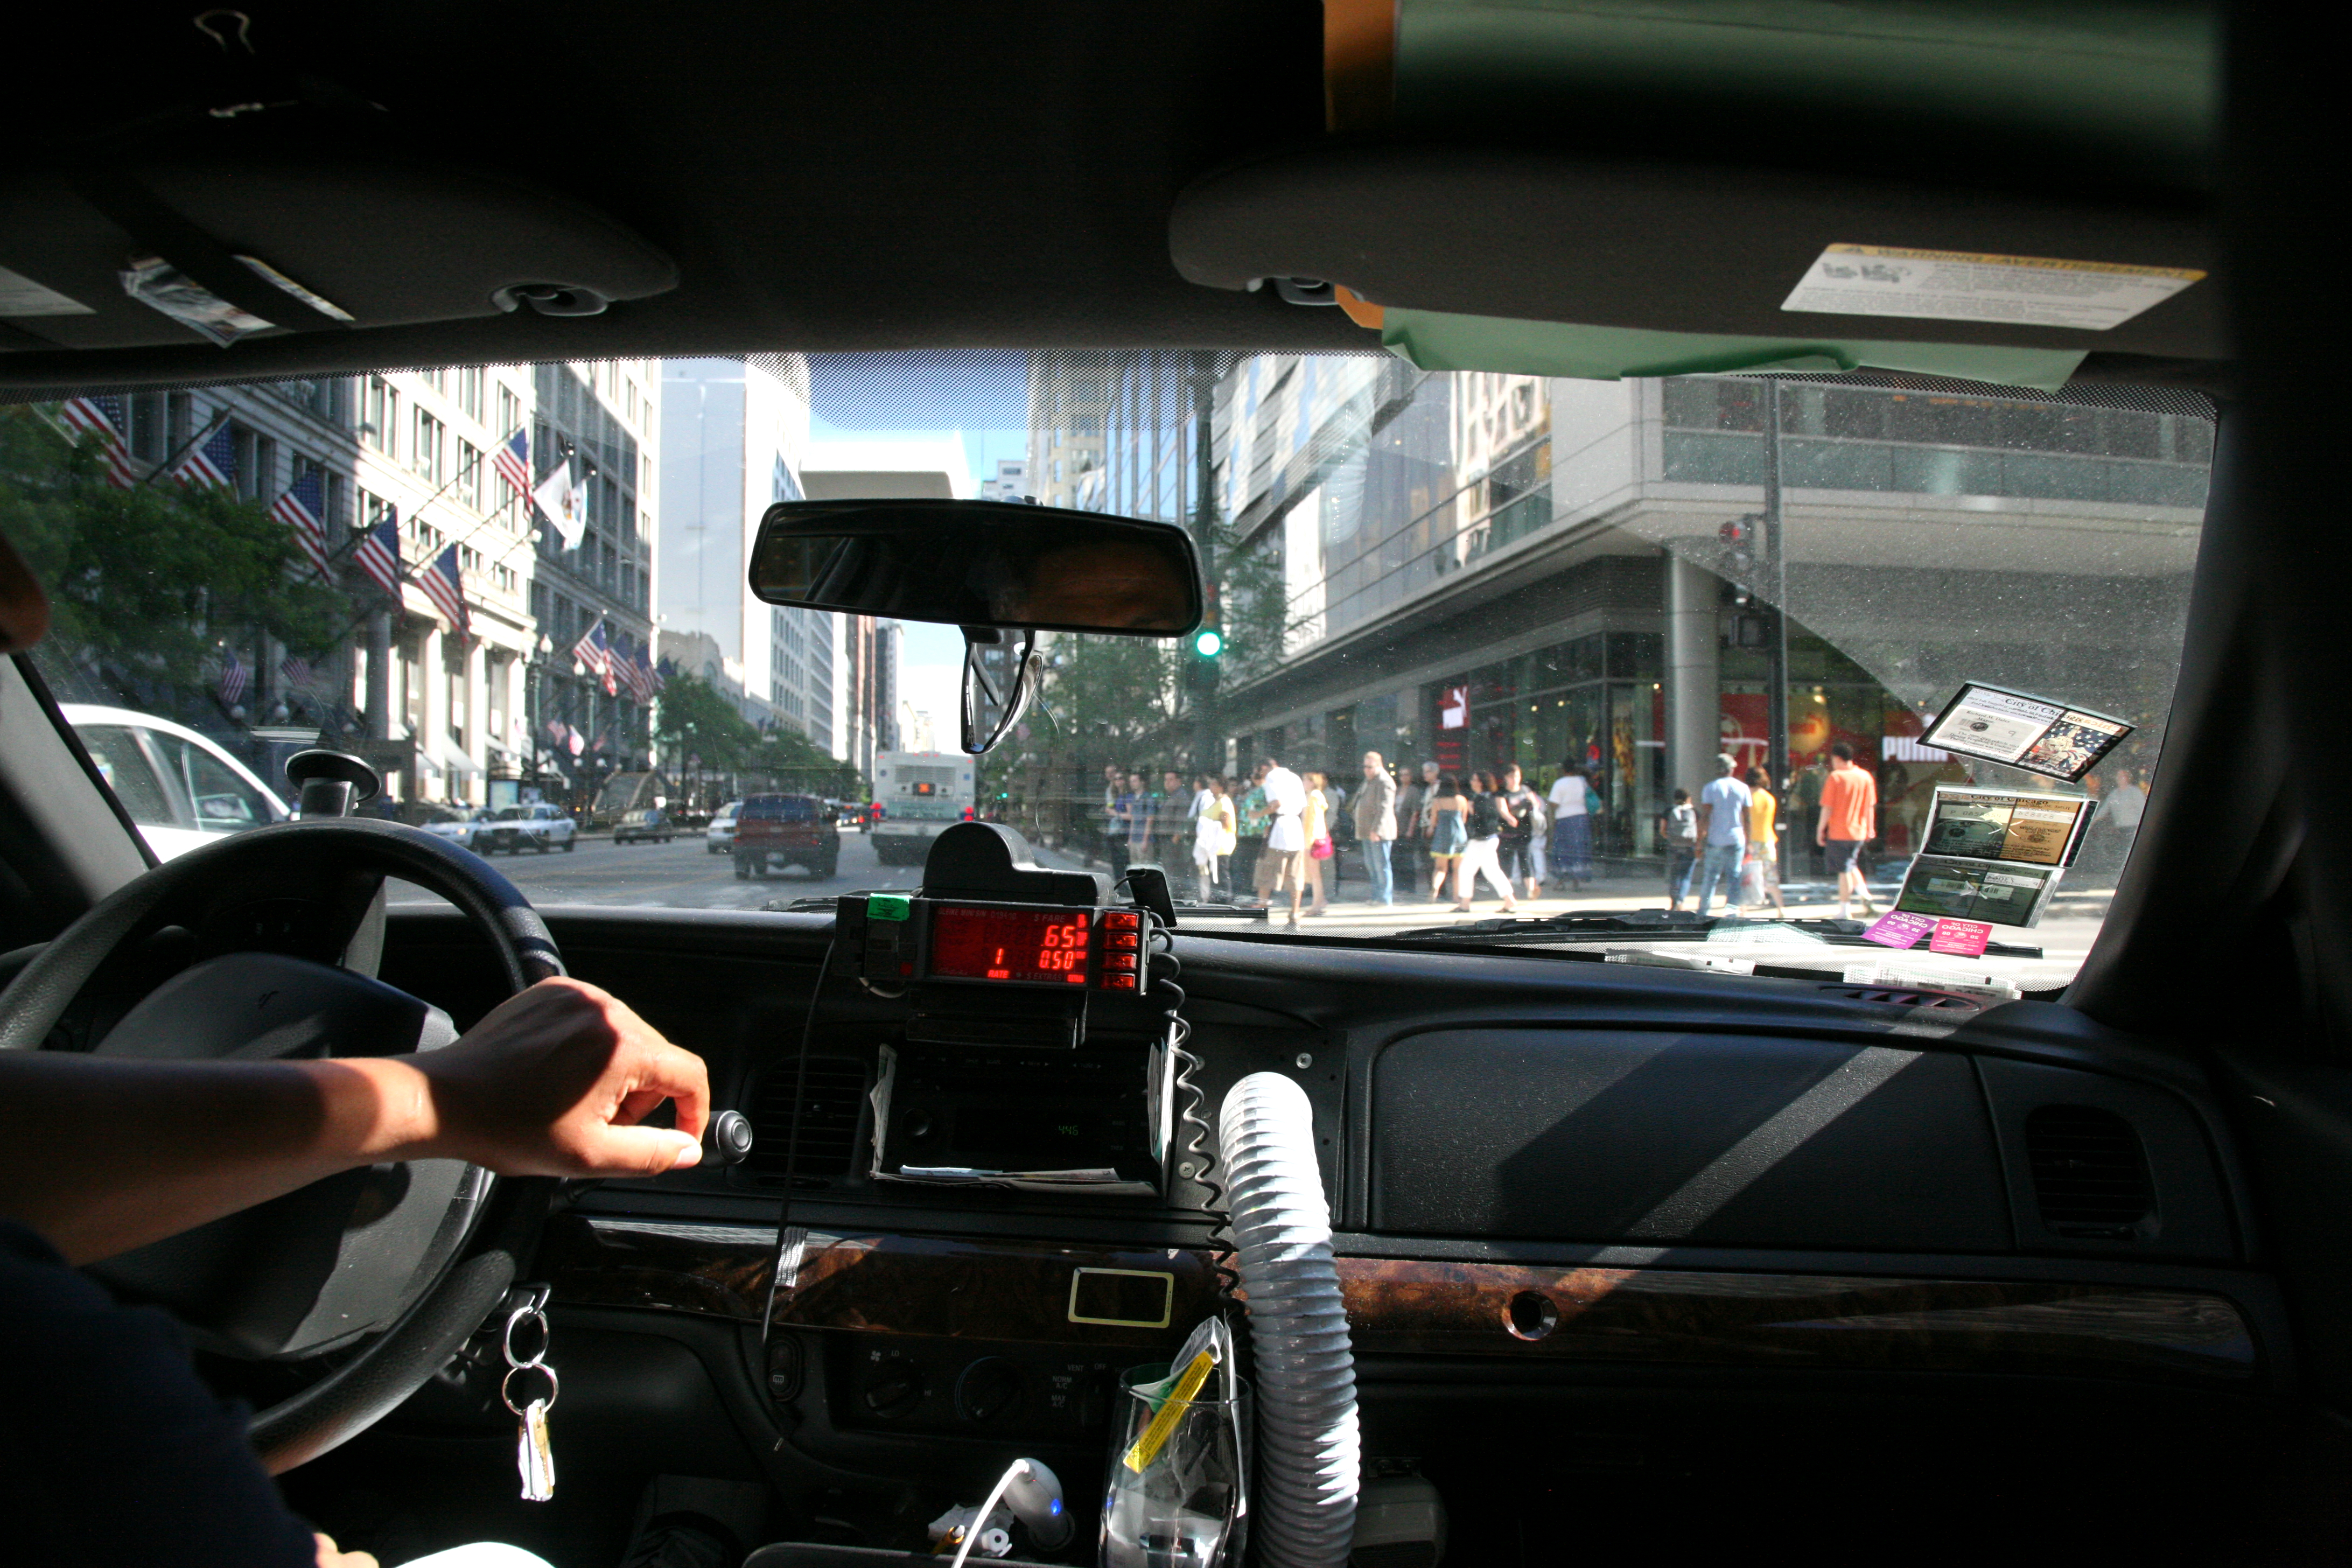
architecture, street, car, building, driving, downtown, taxi, cab, vehicle, chicago, sports car, supercar, 5d, driver, loop, auto show, land vehicle, automobile make, automotive exterior, automotive design, luxury vehicle